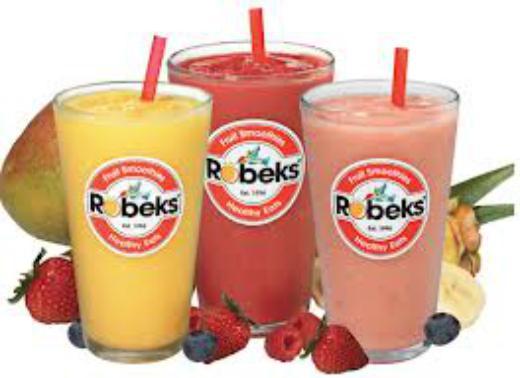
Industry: Food